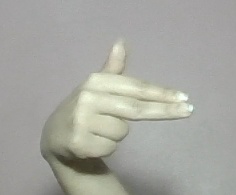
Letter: ghain